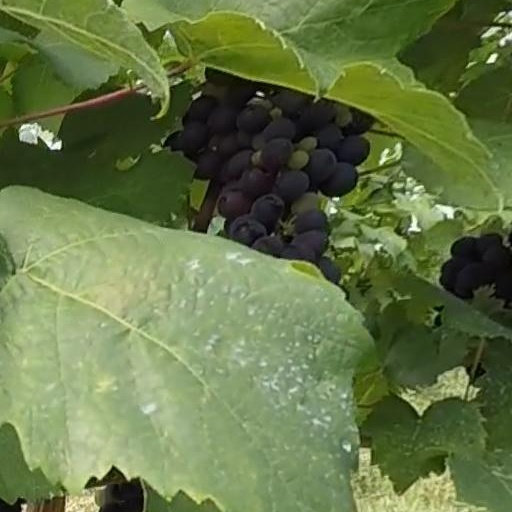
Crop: grape